The Guide (film)

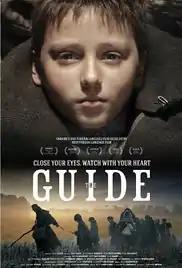
Film poster

The Guide is a 2014 Ukrainian drama film directed by Oles Sanin. The film stars Stanislav Boklan, Anton Greene, Jeff Burrell, Iryna Sanina and Jamala. It focuses around a young Peter Shamrock who serves as the guide of a blind bard in Soviet Ukraine. There is a special audiodescripted version for blind people.